Celeste (video game)

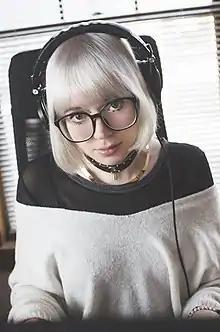
"Celeste"'s composer Lena Raine

Lena Raine composed the majority of "Celeste"s soundtrack, with additional composers creating remixes of Raine's music for most of the B-side levels. Raine's score informed the visual design for some levels. Sound designer Kevin Regamey added sound effects to the music to mirror gameplay, after which Raine would add "musical ambience".